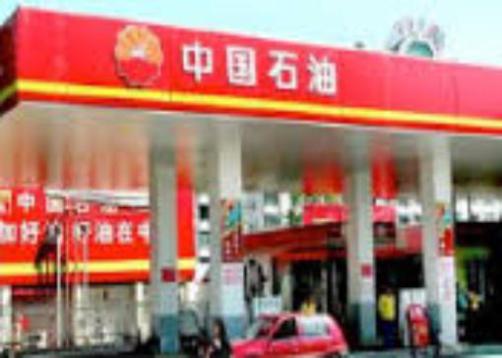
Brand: chinese petroleum
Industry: Others